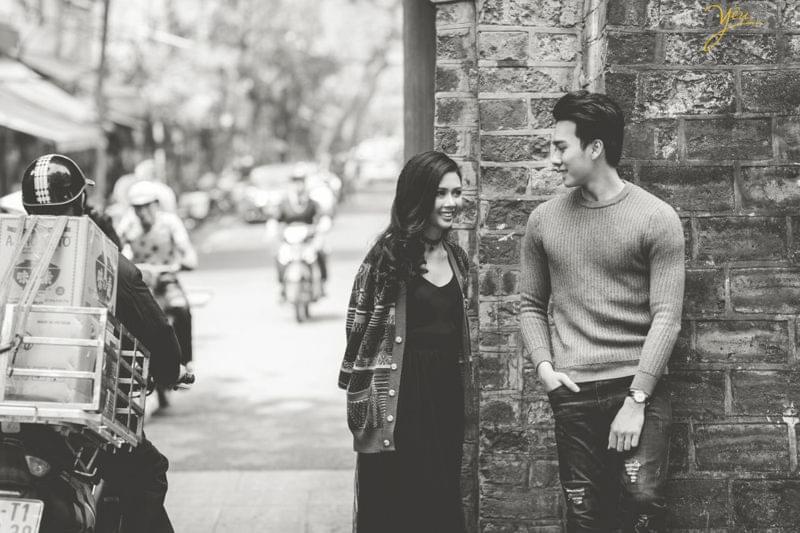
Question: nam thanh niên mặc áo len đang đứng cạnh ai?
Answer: nam thanh niên mặc áo len đang đứng cạnh một cô gái